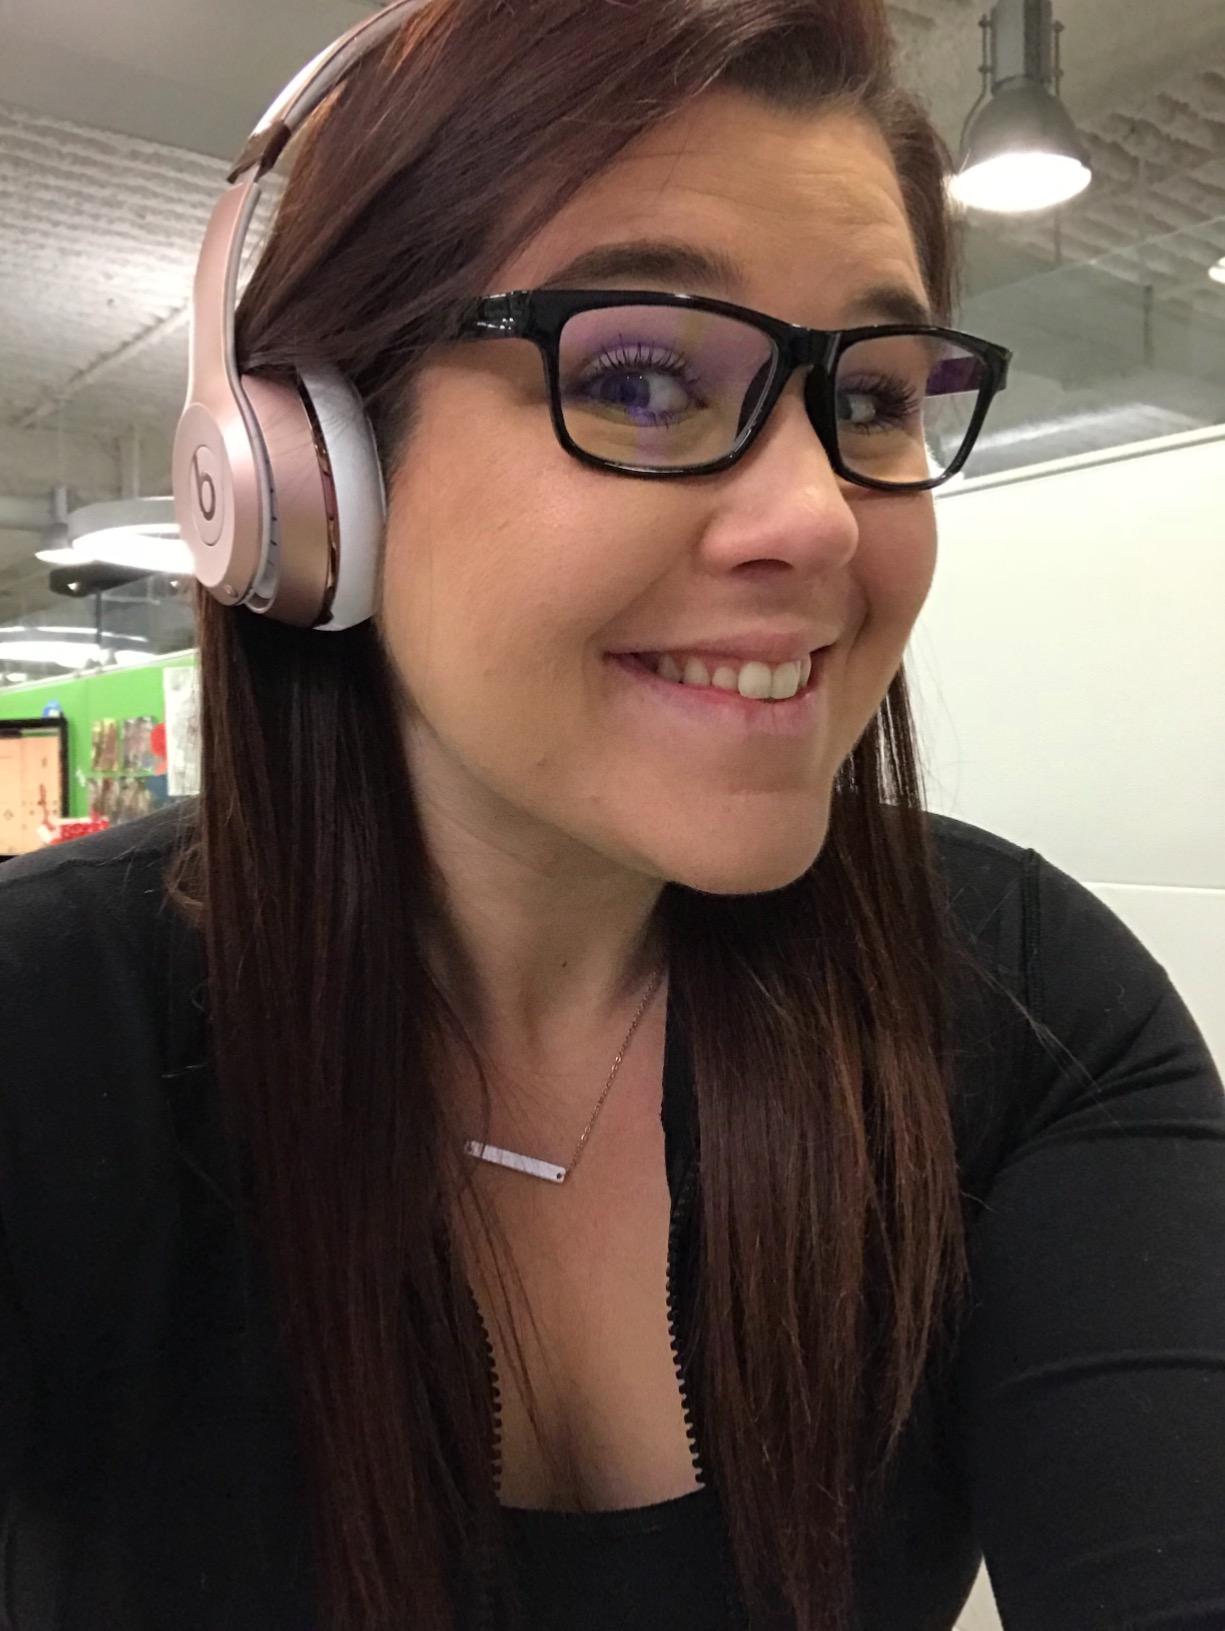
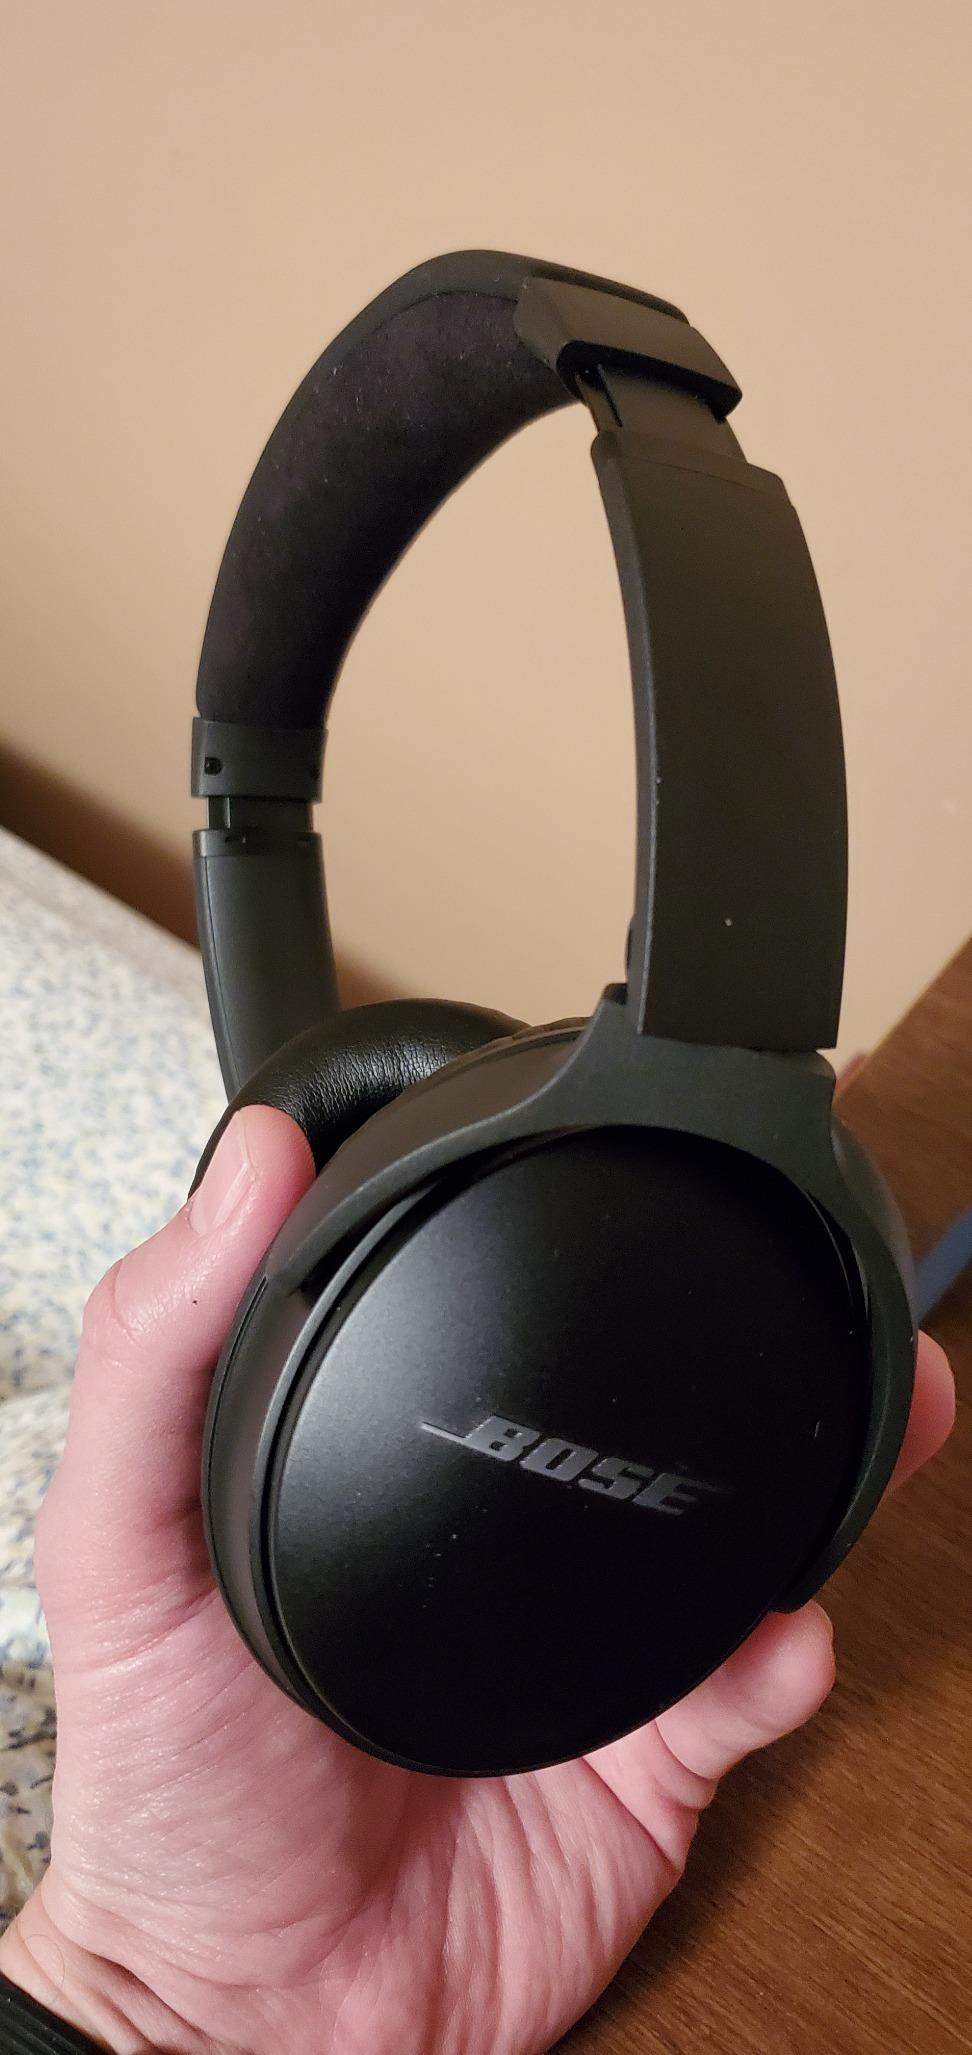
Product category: headphones
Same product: no